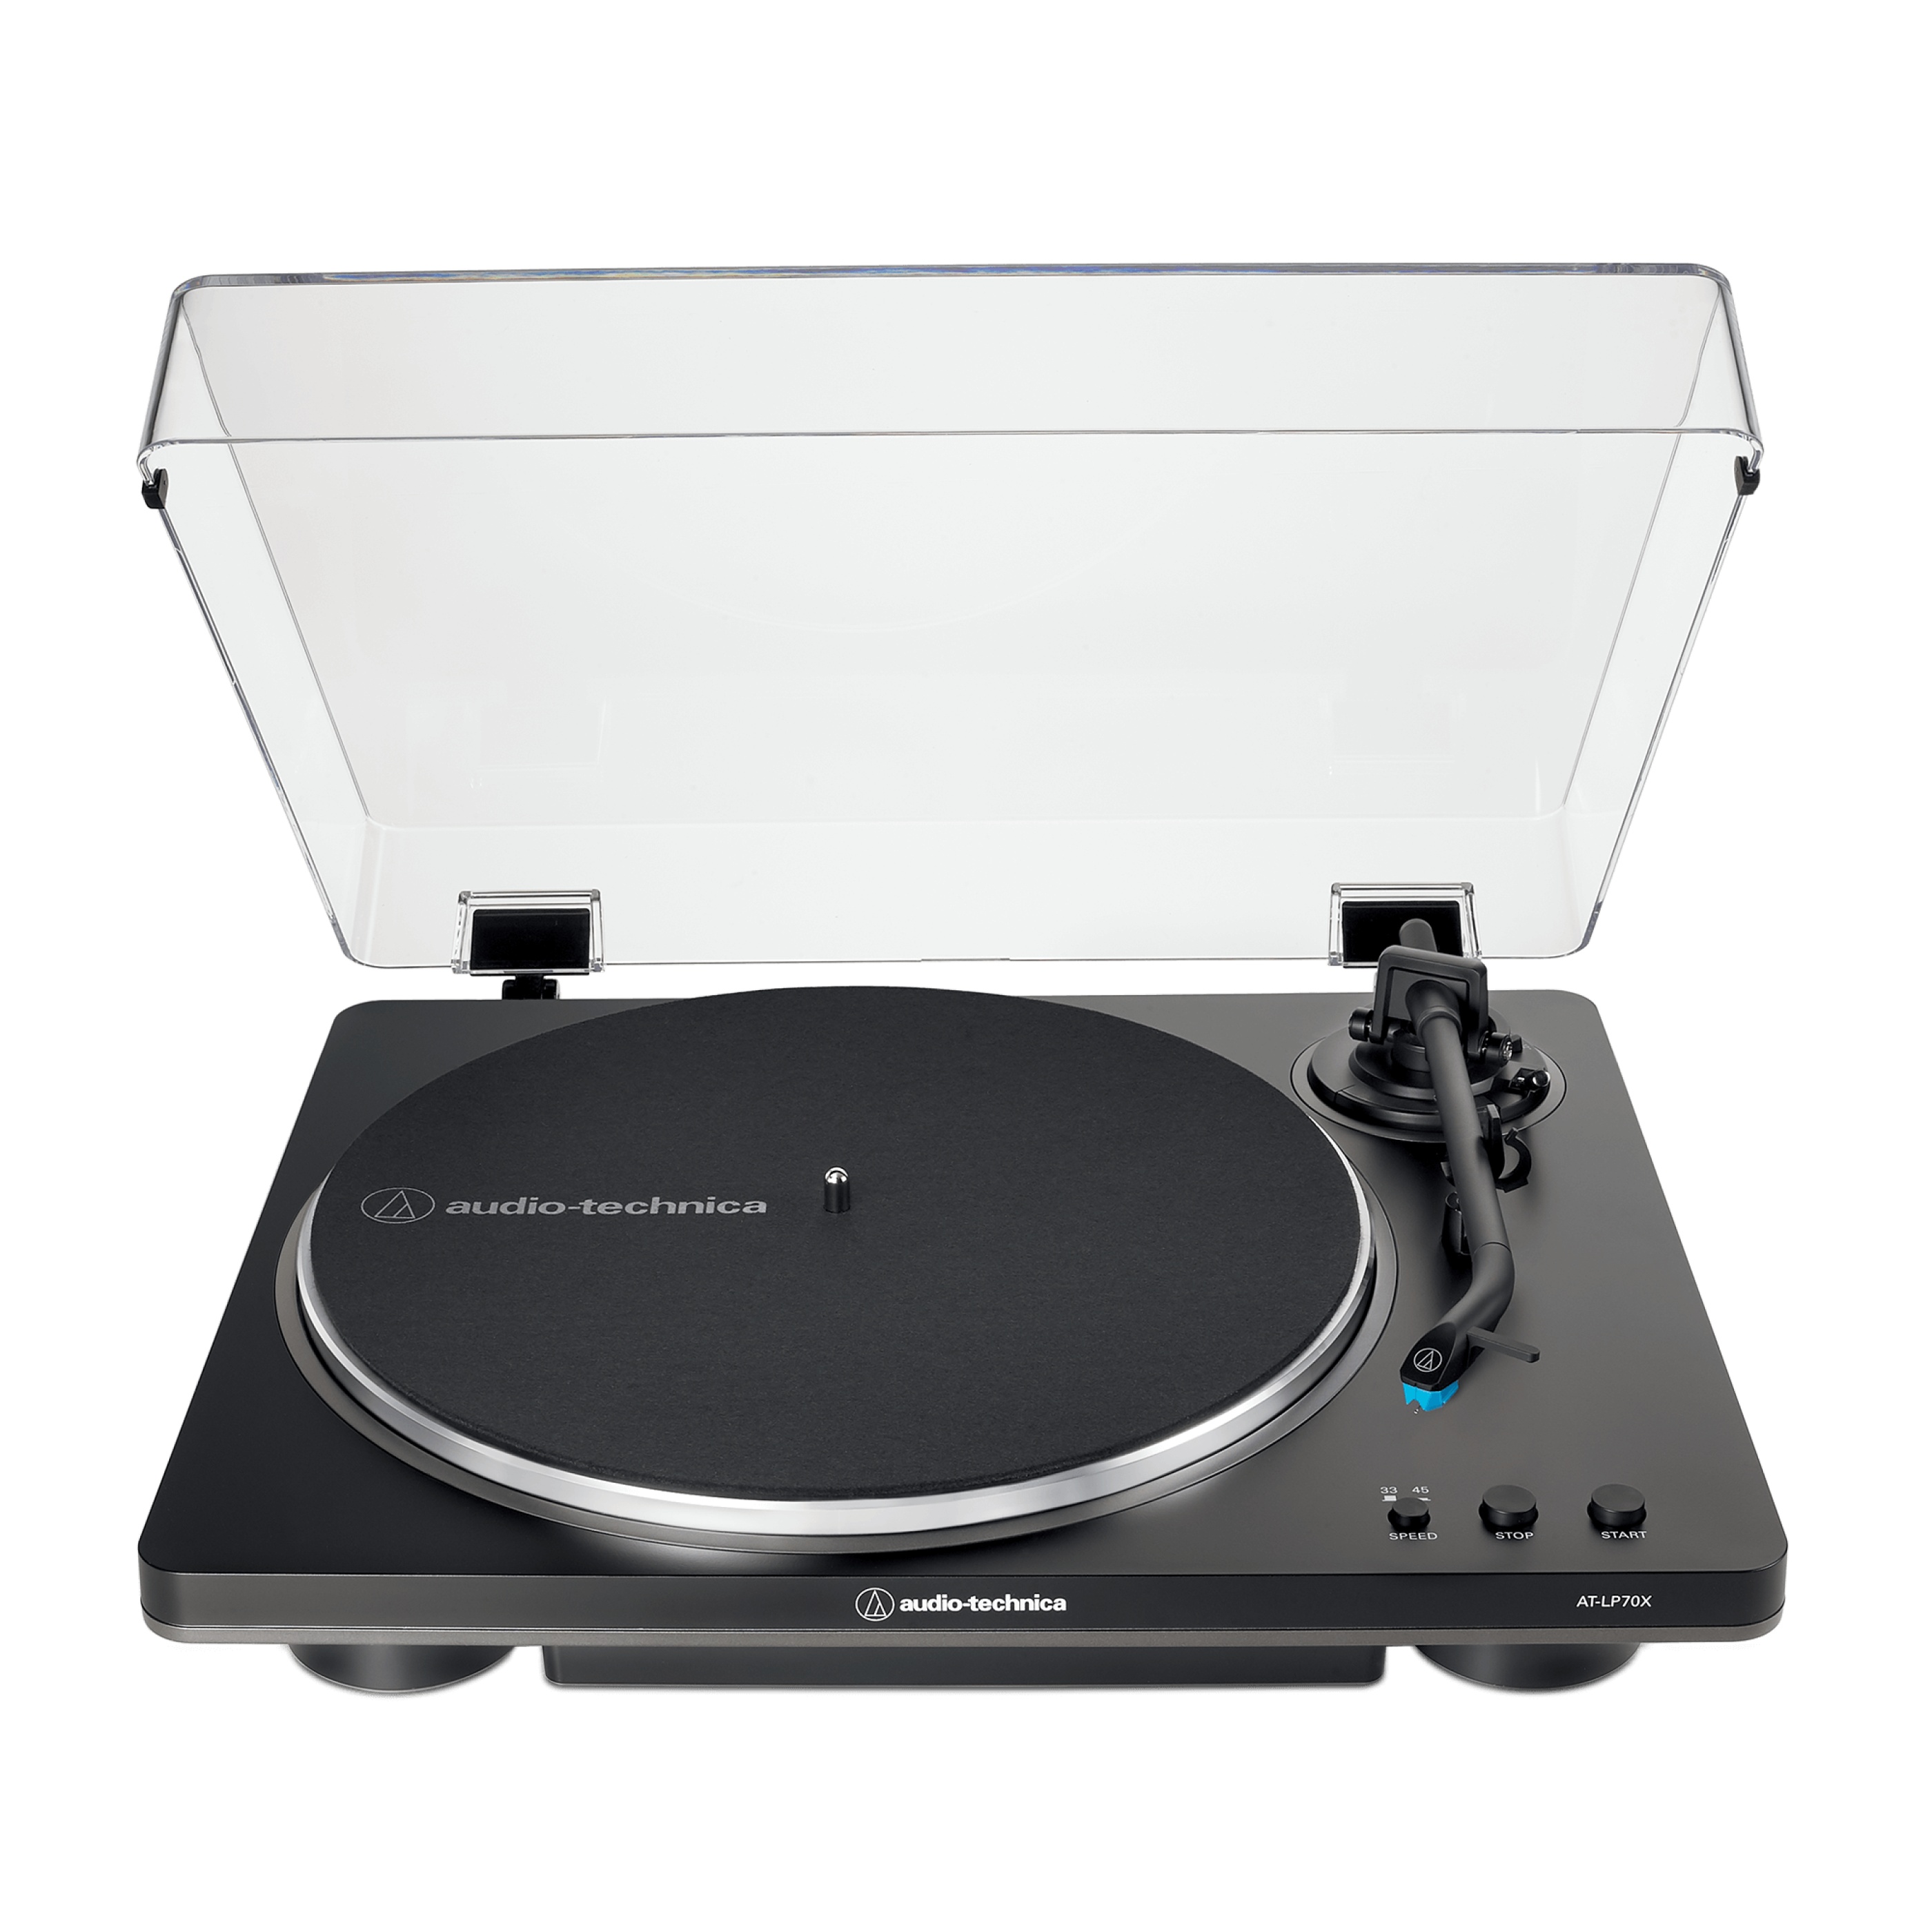
Tornamesa Audiotechnica At-lp70x-bg De Transmision Por Correa
La tornamesa AT-LP70X ofrece una experiencia de sonido excepcional con un diseño totalmente automático y compatibilidad con varios tipos de agujas, ideal para audiófilos principiantes. Caraterísticas Una cápsula fono AT-VM95C Integral Dual Moving Magnet™ de cuerpo fijo es compatible con cualquier aguja de repuesto de la serie VM95, lo que ofrece una amplia variedad de opciones para cada presupuesto y aplicación. Elegante chasis de tres piezas que amortigua la resonancia para mejorar la calidad del sonido*. El brazo en forma de J está diseñado para minimizar los errores de seguimiento. El bloqueo del brazo reduce el riesgo de daños en la aguja. Preamplificador de línea/fono conmutable integrado Plato de aluminio fundido a presión antirresonante con alfombrilla de fieltro El adaptador de CA gestiona la conversión CA/CC fuera del chasis, reduciendo el ruido en la cadena de señal Incluye cable de salida RCA desmontable (doble RCA macho a doble RCA macho con toma a tierra), adaptador de 45 RPM y cubierta antipolvo abatible extraíble Tornamesa Audiotechnica AT-LP70X El giradiscos de transmisión por correa totalmente automático AT-LP70X es el complemento perfecto para aquellos que desean adentrarse en el apasionante mundo del audio analógico. Él está diseñado para ofrecer una experiencia de sonido de alta calidad para todos los amantes de los discos de vinilo, permitiéndote disfrutar de la música tal y como la concibieron los artistas. Este giradiscos permite la reproducción de discos de 33-1/3 y 45 RPM. Incorpora un preamplificador fonográfico conmutable que facilita la conexión a equipos estéreos, parlantes autoamplificados, y otros componentes, tanto si cuentan con entrada de fono como si no. Al corazón del AT-LP70X se encuentra la cápsula fonográfica AT-VM95C, que proporciona audio de alta fidelidad y puede ser fácilmente actualizable con agujas de otros tipos de la serie VM95 según tus preferencias auditivas. Además, su elegante chasis de tres piezas minimiza resonancias, garantizando un sonido más puro y natural. Con un diseño fácil de utilizar, podrás controlar su funcionamiento automático seleccionando la velocidad deseada y utilizando la palanca elevadora del brazo para reproducir pistas específicas. Giradiscos de transmisión por correa totalmente automático con dos velocidades: 33-1/3, 45 RPM Por último, el AT-LP70X se presenta en varios acabados elegantes, permitiendo personalizar tu equipo auditivo según tus gustos. Es la opción ideal para aquellos que buscan calidad, estilo y facilidad de uso en un giradiscos. Fácil de usar Con su cápsula AT-VM95C integrada, el brazo en forma de J del giradiscos no requiere ninguna configuración adicional, como equilibrado o instalación de la cápsula. Sólo tiene que seleccionar la velocidad que desee (33⅓ o 45 RPM) y pulsar los botones Start y Stop para controlar el funcionamiento automático, o bien utilizar la palanca de elevación del brazo para reproducir pistas específicas de un disco. Perfeccione su sonido La exclusiva cápsula fono AT-VM95C Integral Dual Moving Magnet™ del giradiscos es compatible con cualquier aguja de repuesto de la serie VM95, lo que facilita no solo la sustitución de la aguja cuando sea necesario, sino también la actualización a una aguja de mayor calidad para disfrutar de un sonido más refinado. Complete su configuración Mediante el cable RCA incluido, la AT-LP70X puede conectarse a los parlantes de estantería autoamplificados AT-SP3X de Audio-Technica para obtener un sistema de sonido fácil de gestionar que se adapta a cualquier habitación y no requiere amplificador externo. Especificaciones Placa giratoria Motor: Motor CC Tipo de Tracción: Transmisión por correa Velocidades: 33-1/3 RPM, 45 RPM Platón Giradiscos: Aluminio fundido Lloro y Centelleo: < 0,25 % (peso neto) Relación Señal-Ruido: > 55 dB Tipo de cartucho: Este producto está equipado con una cápsula estéreo de imán móvil doble AT-VM95C. La cápsula no se puede extraer. Nivel de salida : FONO: 4,0 mV (1 kHz, 5 cm/s) / LÍNEA: 252 mV (1 kHz, 5 cm/s) Ganancia Pre-Amp Fono: 36 dB @1 kHz, con ecualización RIAA Consumo de energía: 1,5 W Dimensiones: 400 mm (16") × 330 mm (13") × 110 mm (4,3") (An × Prof × Al) Peso: Aprox. 2,9 kg (6,4 libras) Accesorios Incluidos Cubierta antipolvo Alfombrilla de fieltro Plato (con correa de transmisión) Bisagras para la cubierta Adaptador de 45 RPM Cable de audio RCA Adaptador de CA con cable de aprox. 1.5 m. Cápsula AT-VM95C Adaptador de CA *Tipo: FJ-SW1261200500DN Tensión de entrada nominal: 100 a 240 V CA Corriente de entrada nominal: 0,4 A máx. Frecuencia nominal: 50 Hz/60 Hz Tensión de salida nominal: 12 V CC Corriente secundaria nominal: 0,5 A Longitud del cable: Aprox. 1,5 m (4,9') Longitud efectiva del brazo: 220 mm (8,7") Calibrador: 18 mm (0,71") Ángulo de error de tracking: <2,0°
Brand: Audio-Technica
Category: Electronics > Audio > Audio Players & Recorders > Turntables & Record Players